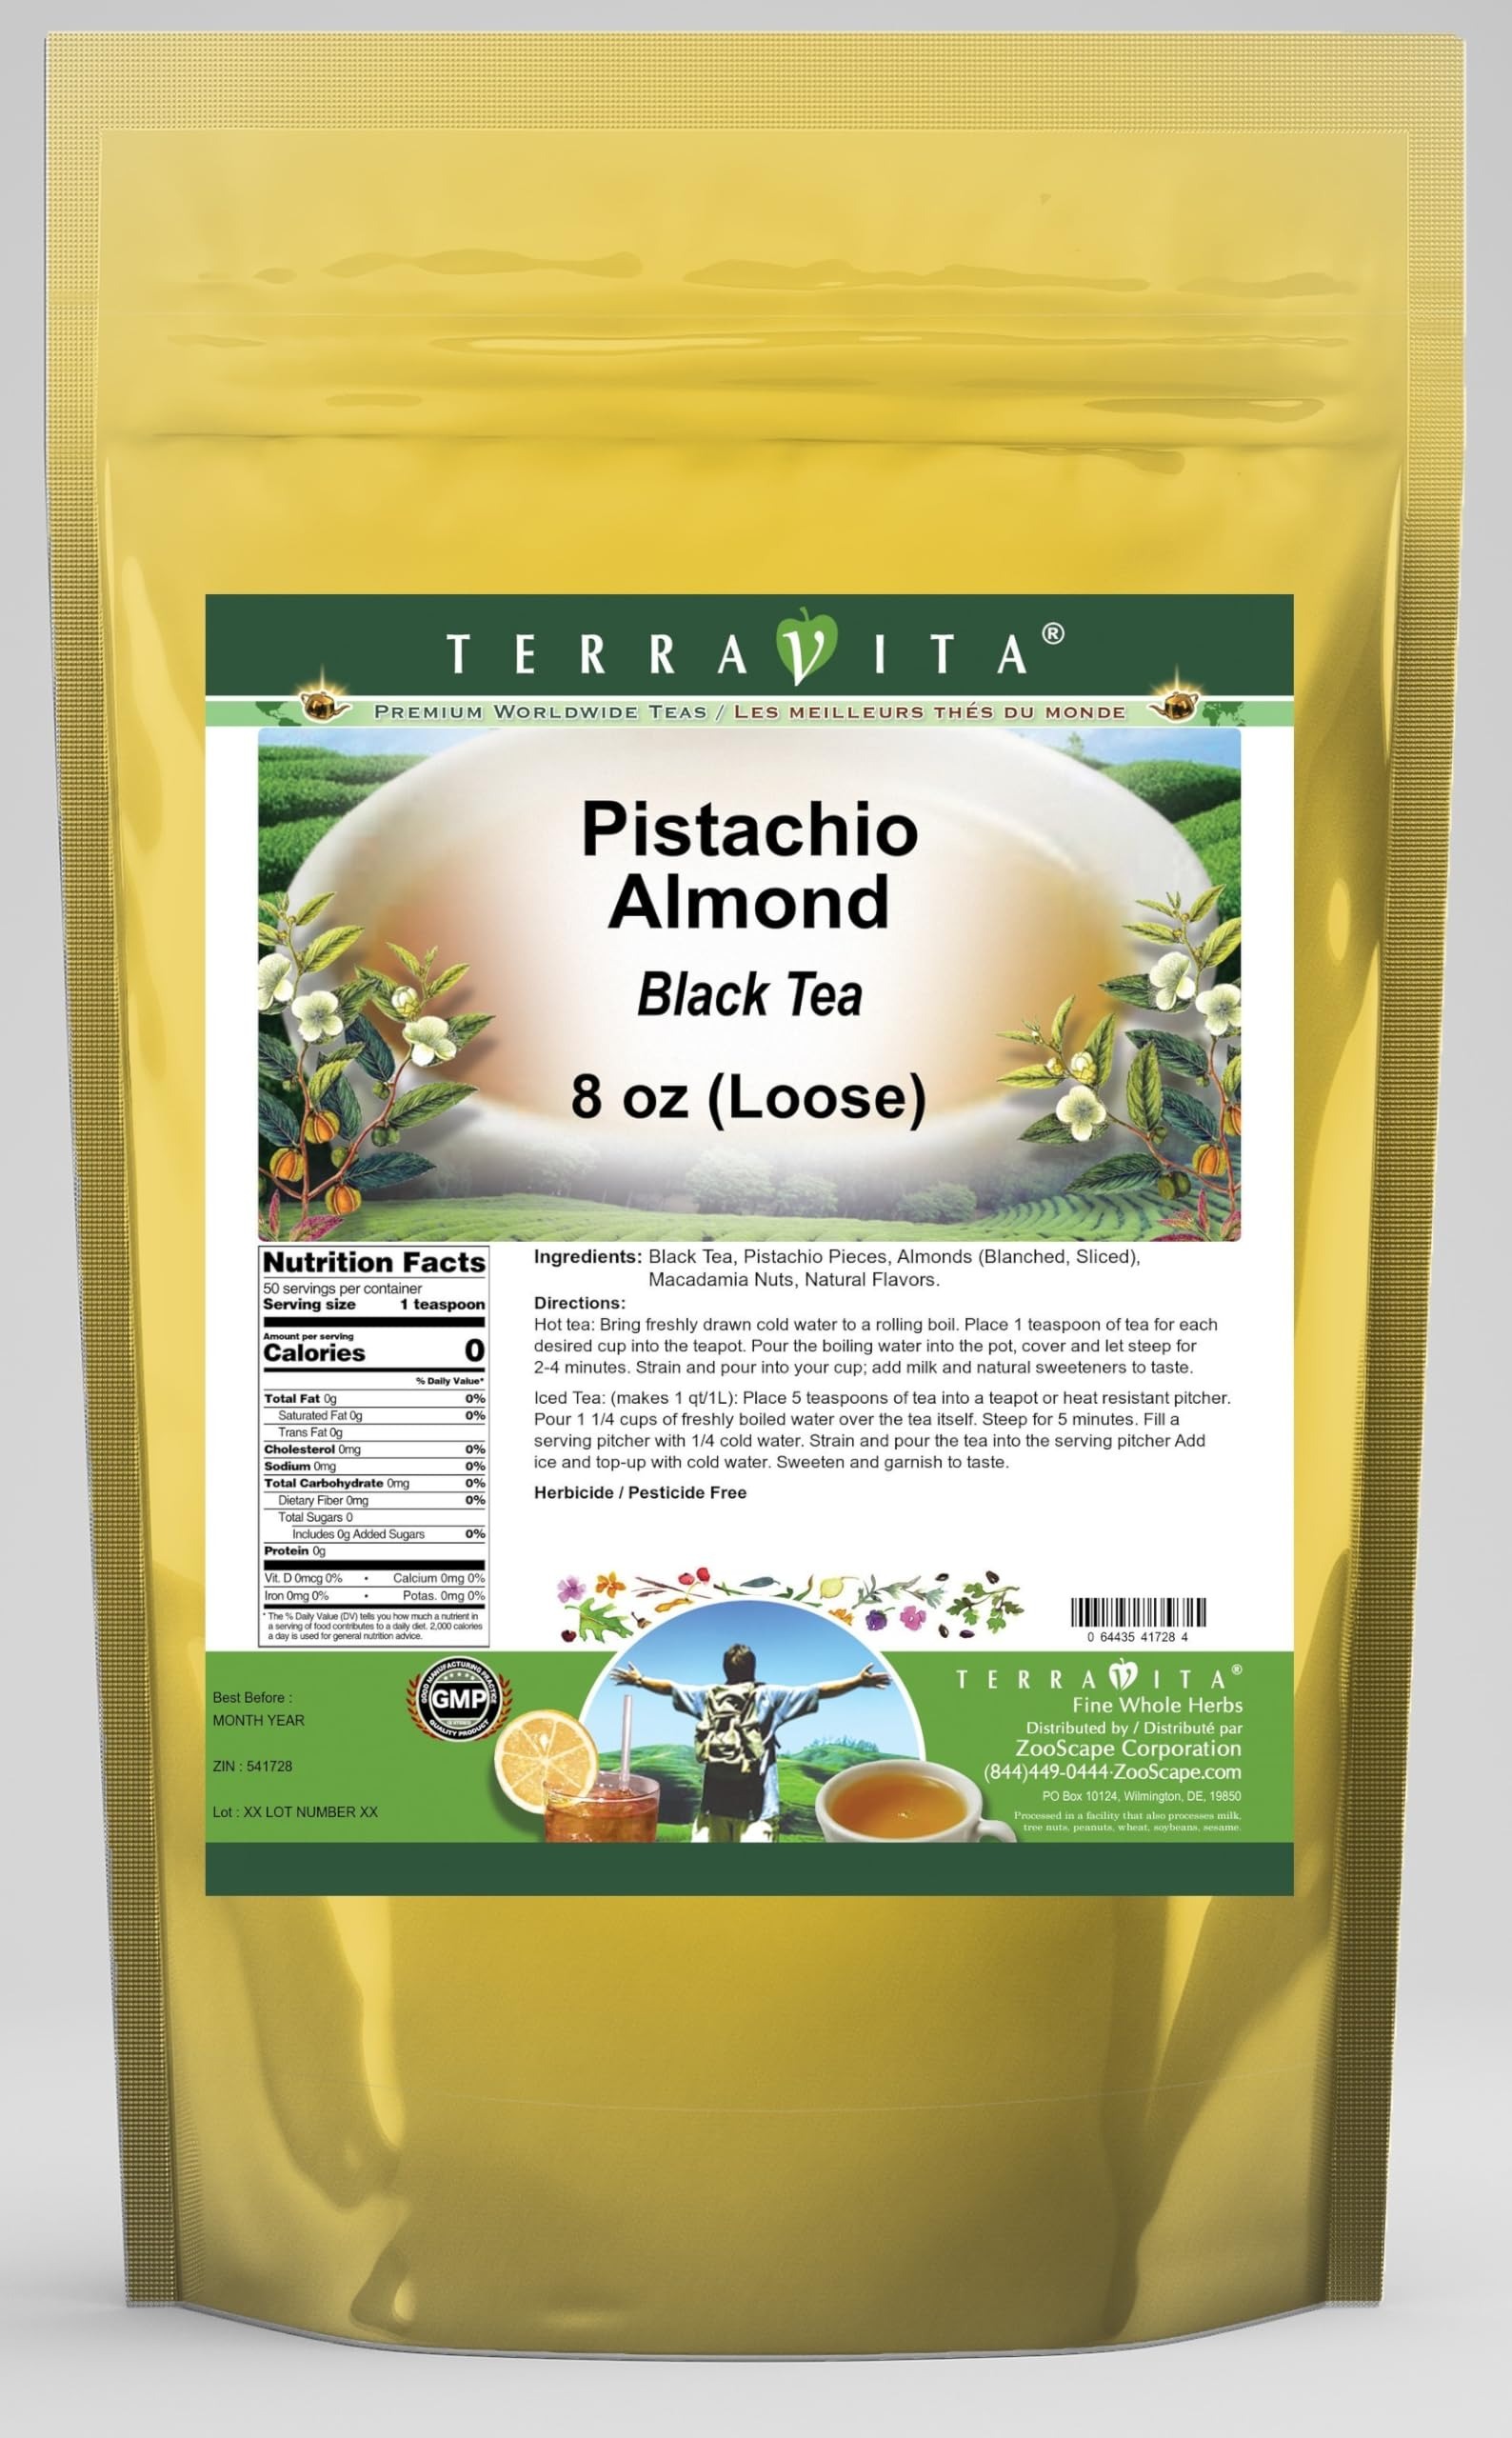
Item Name: Pistachio Almond Black Tea (Loose) (8 oz, ZIN: 541728)
Bullet Point 1: Our Pistachio Almond Black Tea is a tasty flavored Black tea with Pistachio Pieces, Almonds and Macadamia Nuts that has a refreshing taste that will impress you! The unique Pistachio Almond taste is delicious! - Ingredients: Black tea, Pistachio Pieces, Almonds, Macadamia Nuts and Natural Pistachio Almond Flavor.
Bullet Point 2: No fillers.
Bullet Point 3: Manufacturer: TerraVita
Bullet Point 4: Size: 8 oz
Bullet Point 5: Loose Leaf Black Tea - Packed in a convenient upright pouch!
Product Description: Our Pistachio Almond Black Tea is a tasty flavored Black tea with Pistachio Pieces, Almonds and Macadamia Nuts that has a refreshing taste that will impress you! The unique Pistachio Almond taste is delicious! - Ingredients: Black tea, Pistachio Pieces, Almonds, Macadamia Nuts and Natural Pistachio Almond Flavor. - Hot tea brewing method: Bring freshly drawn cold water to a rolling boil. Place 1 teaspoon of tea for each desired cup into the teapot. Pour the boiling water into the pot, cover and let steep for 2-4 minutes. Strain and pour into your cup; add milk and natural sweeteners to taste. - Iced tea brewing method: (to make 1 liter/quart): Place 5 teaspoons of tea into a teapot or heat resistant pitcher. Pour 1 1/4 cups of freshly boiled water over the tea itself. Steep for 5 minutes. Fill a serving pitcher with 1/4 cold water. Strain and pour the tea into the serving pitcher Add ice and top-up with cold water. Sweeten and garnish to taste. - TerraVita is an exclusive line of premium-quality, natural source products that use only the finest, purest and most potent ingredients found around the world. TerraVita is hallmarked by the highest possible standards of purity, potency, stability and freshness. All of our products are prepared with the highest elements of quality control, from raw materials through the entire manufacturing process, up to and including the moment that the bottles or bags are sealed for freshness and shipped out to you. Our highest possible standards are certified by independent laboratories and backed by our personal guarantee. - TerraVita exists to meet and ensure your family's health and wellness without the harmful effects of chemicals and health products. We strive to make all of our products affordable and reliable and are constantly searc
Value: 8.0
Unit: Ounce

Price: 24.29